Chocolate praline

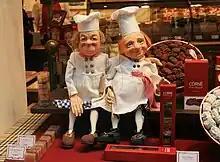
Praline shop in Brussels. Such luxury shops typically also sell chocolate truffles.

A praline, also known as Belgian chocolate, Belgian chocolate fondant or chocolate bonbon, is a case of chocolate (if from Belgium usually a quality, branded lower-melting point Belgian chocolate) filled with a soft centre. Jean Neuhaus II, a Belgian chocolatier, is generally credited for their introduction in 1912, although they were probably made since the 19th century.